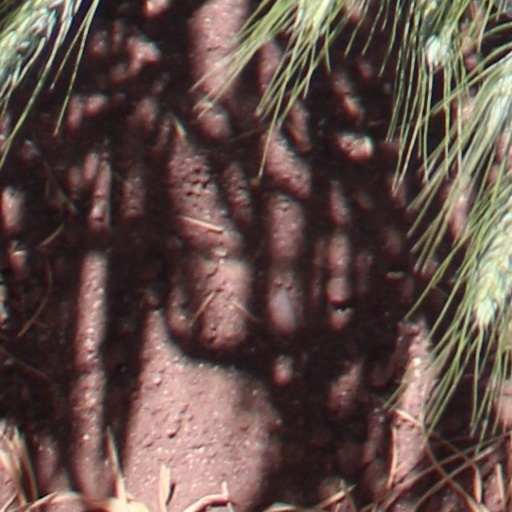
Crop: wheat